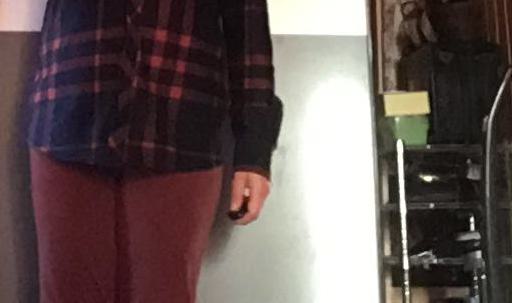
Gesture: no_gesture